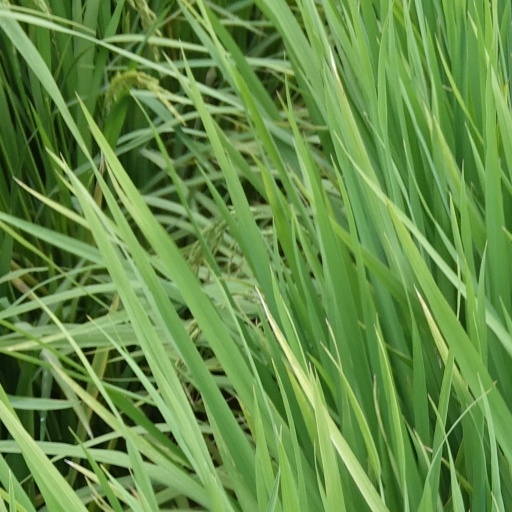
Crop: rice